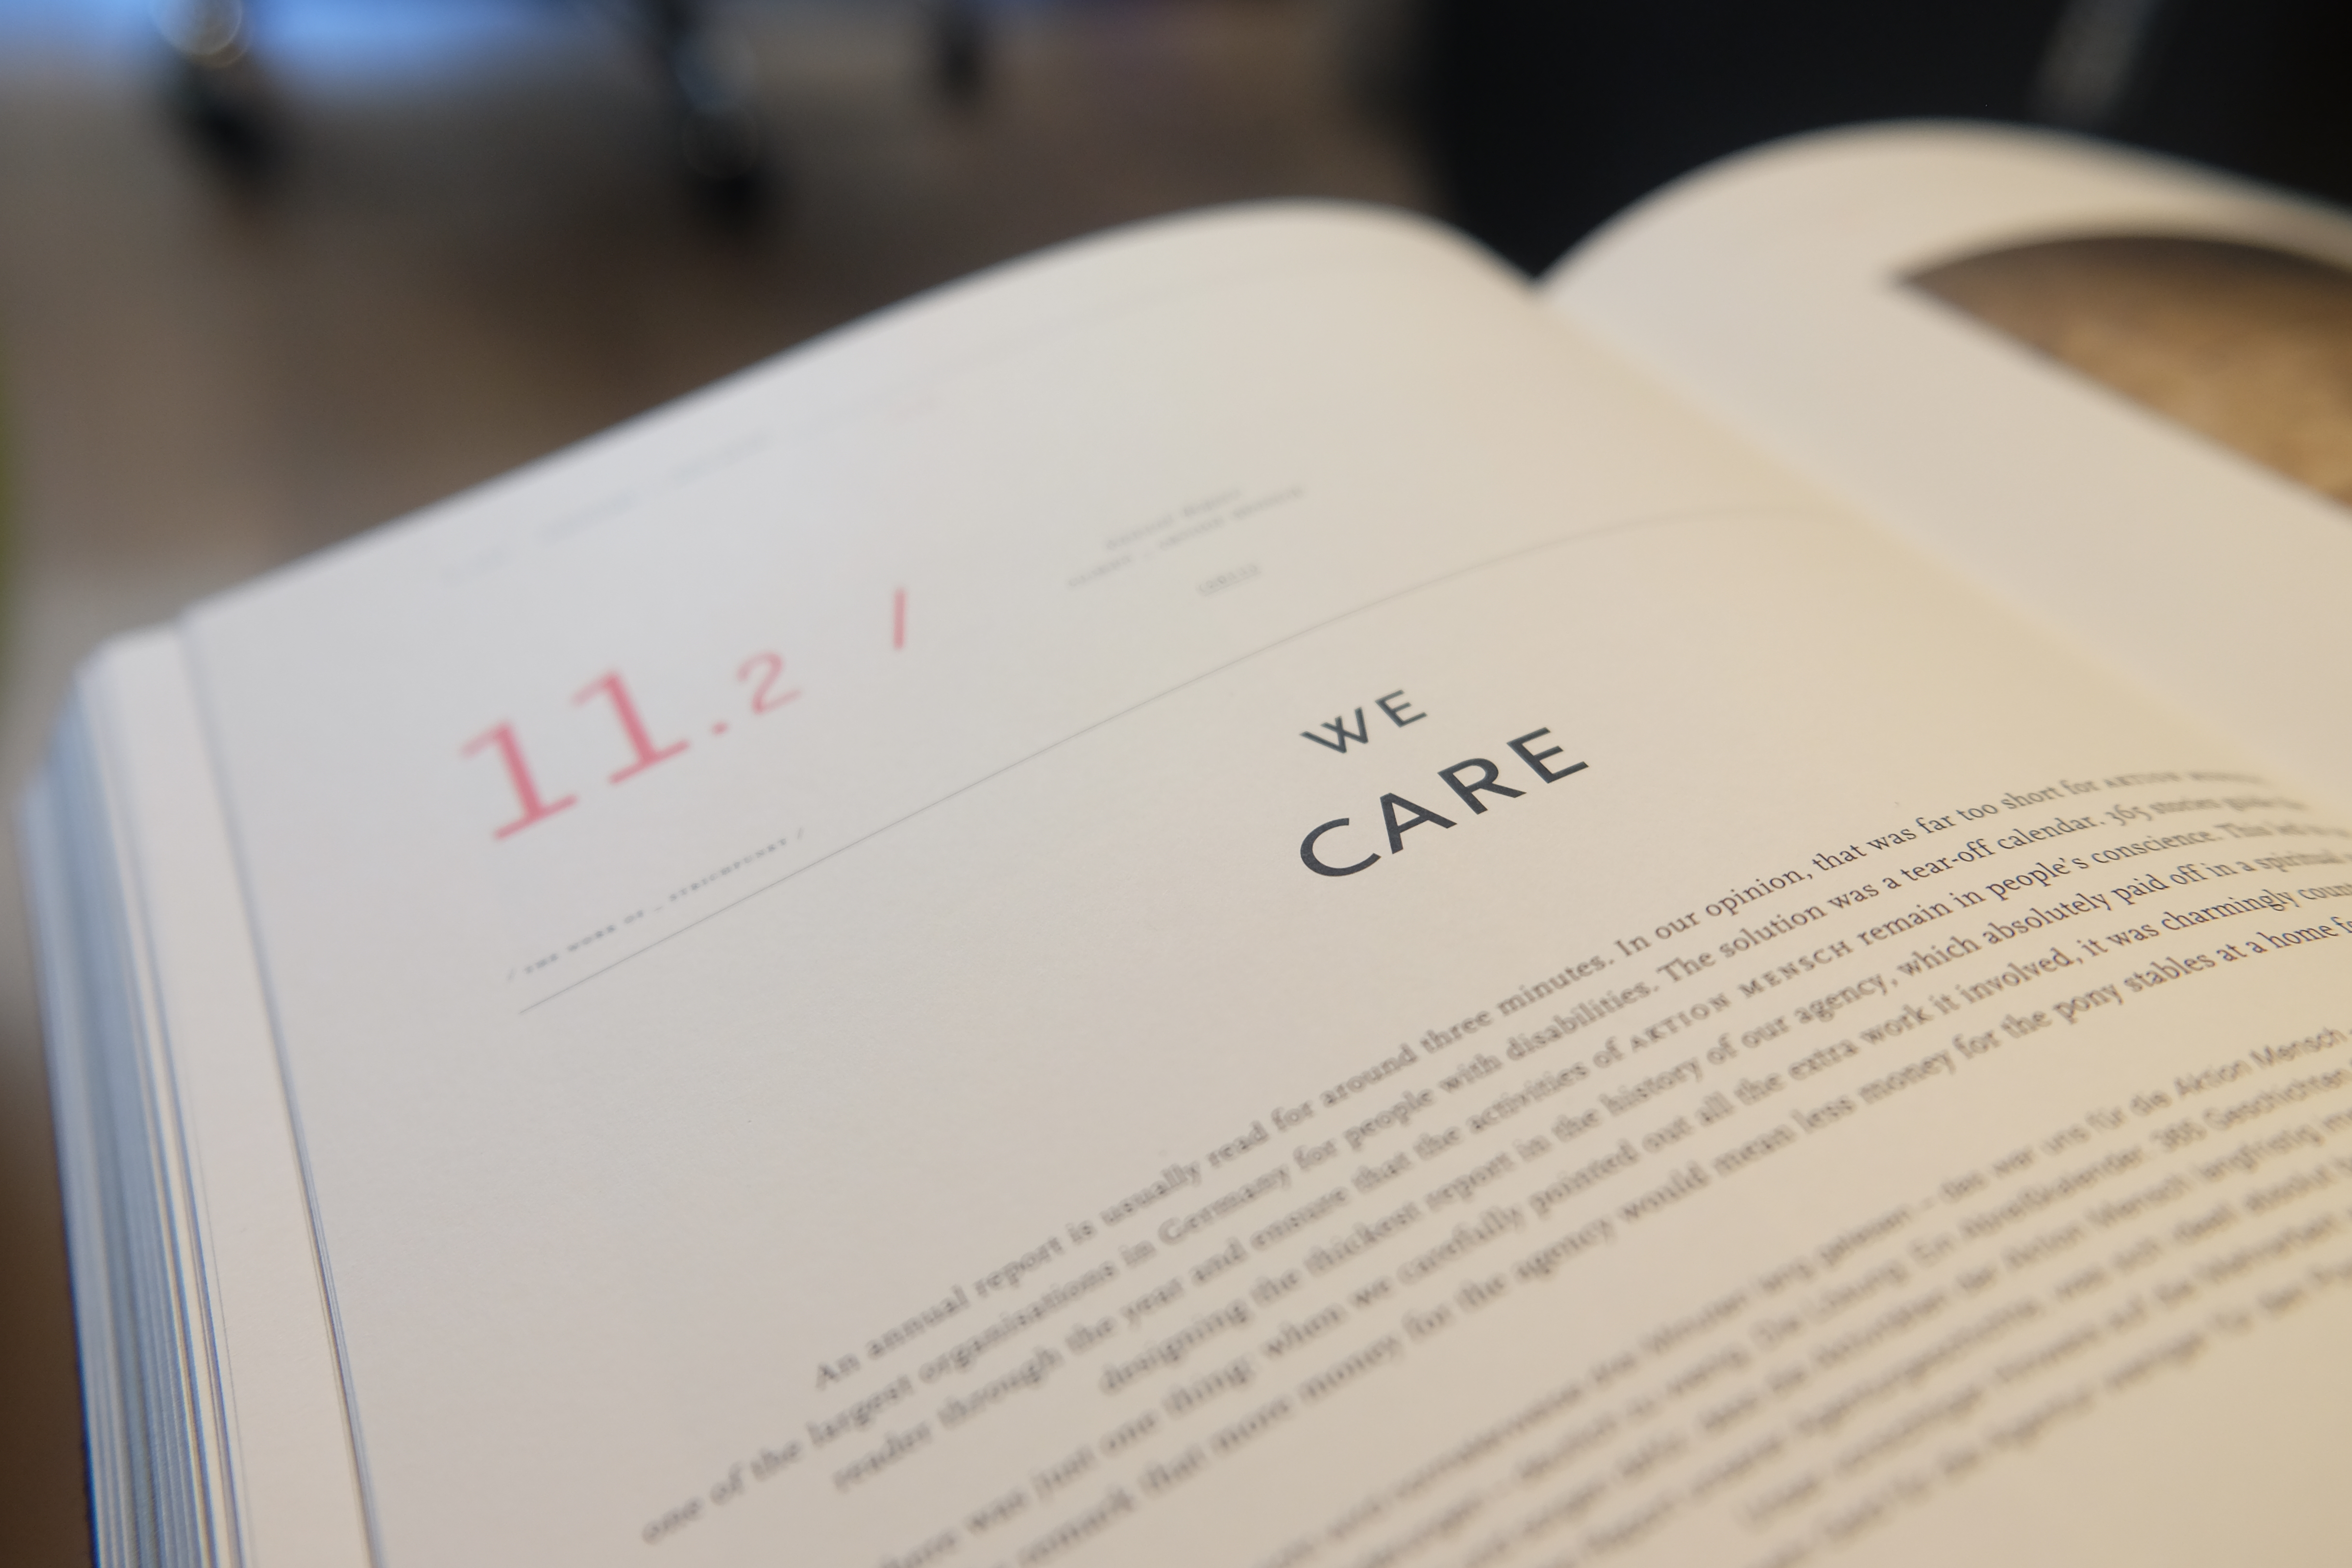
desk, writing, book, read, blur, office, business, paper, education, brand, font, pages, numbers, study, design, text, handwriting, words, composition, calligraphy, document, thoughts